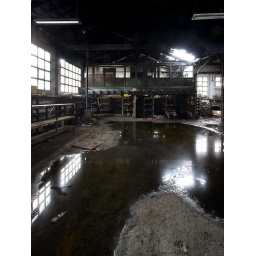
house by the lake